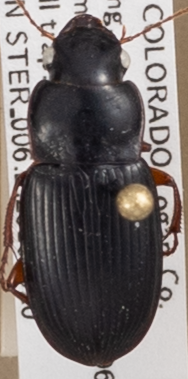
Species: Harpalus paratus
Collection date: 2018-09-20
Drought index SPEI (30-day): -0.9
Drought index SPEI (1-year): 0.86
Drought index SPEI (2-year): -0.128